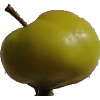
Label: Apple Red Yellow 2